Bardwell Valley, New South Wales

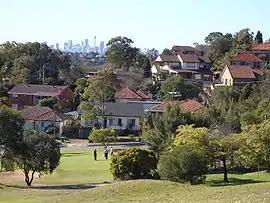
Bardwell Valley, view of city

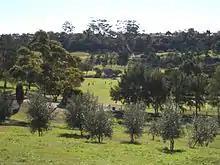

Bardwell Valley is a suburb in southern Sydney, in the state of New South Wales, Australia. Bardwell Valley is located approximately 11 kilometres south-west of the Sydney central business district, in the local government area of the Bayside Council and is part of the St George area.